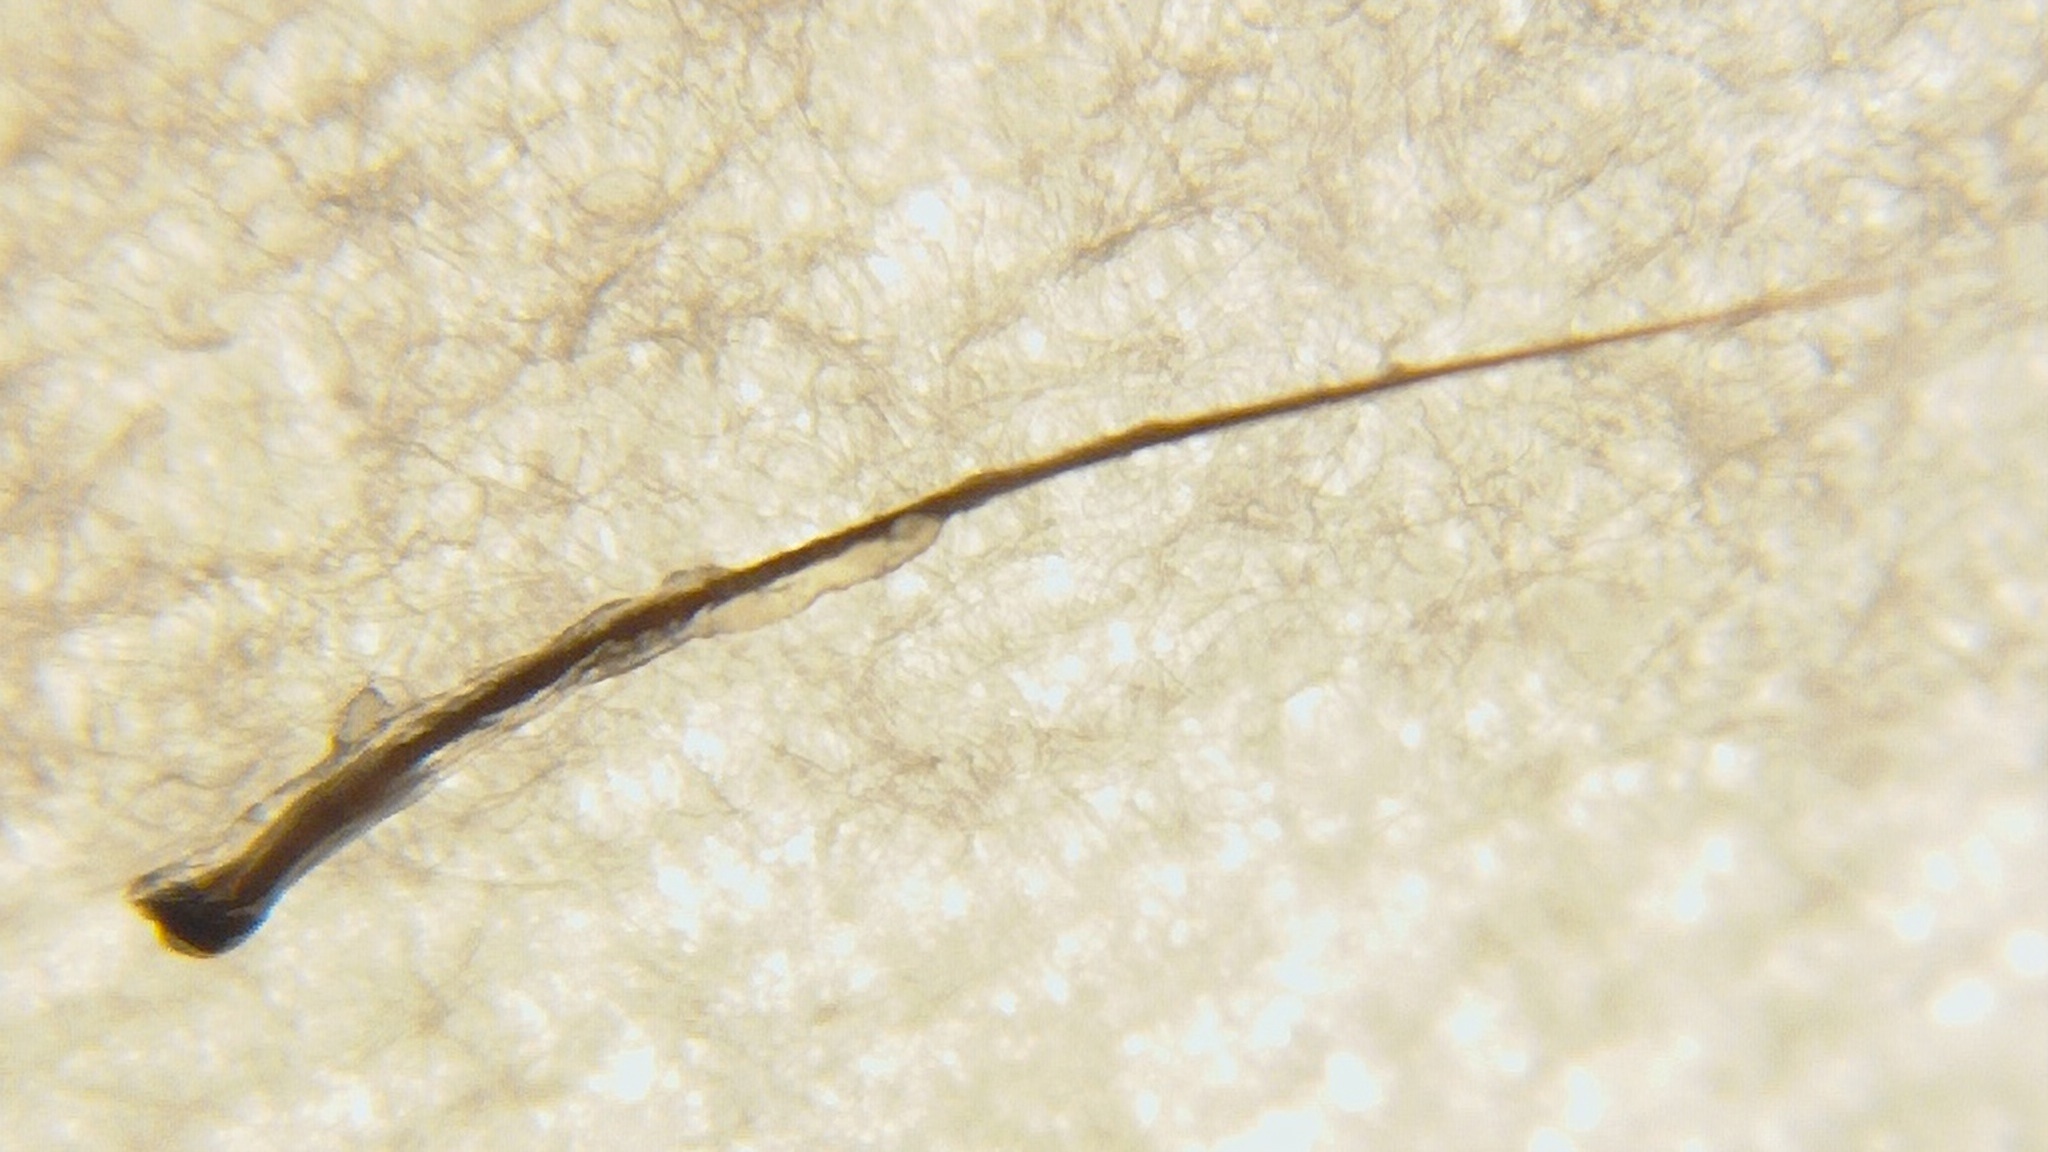
leaf, close up, macro photography, grass family